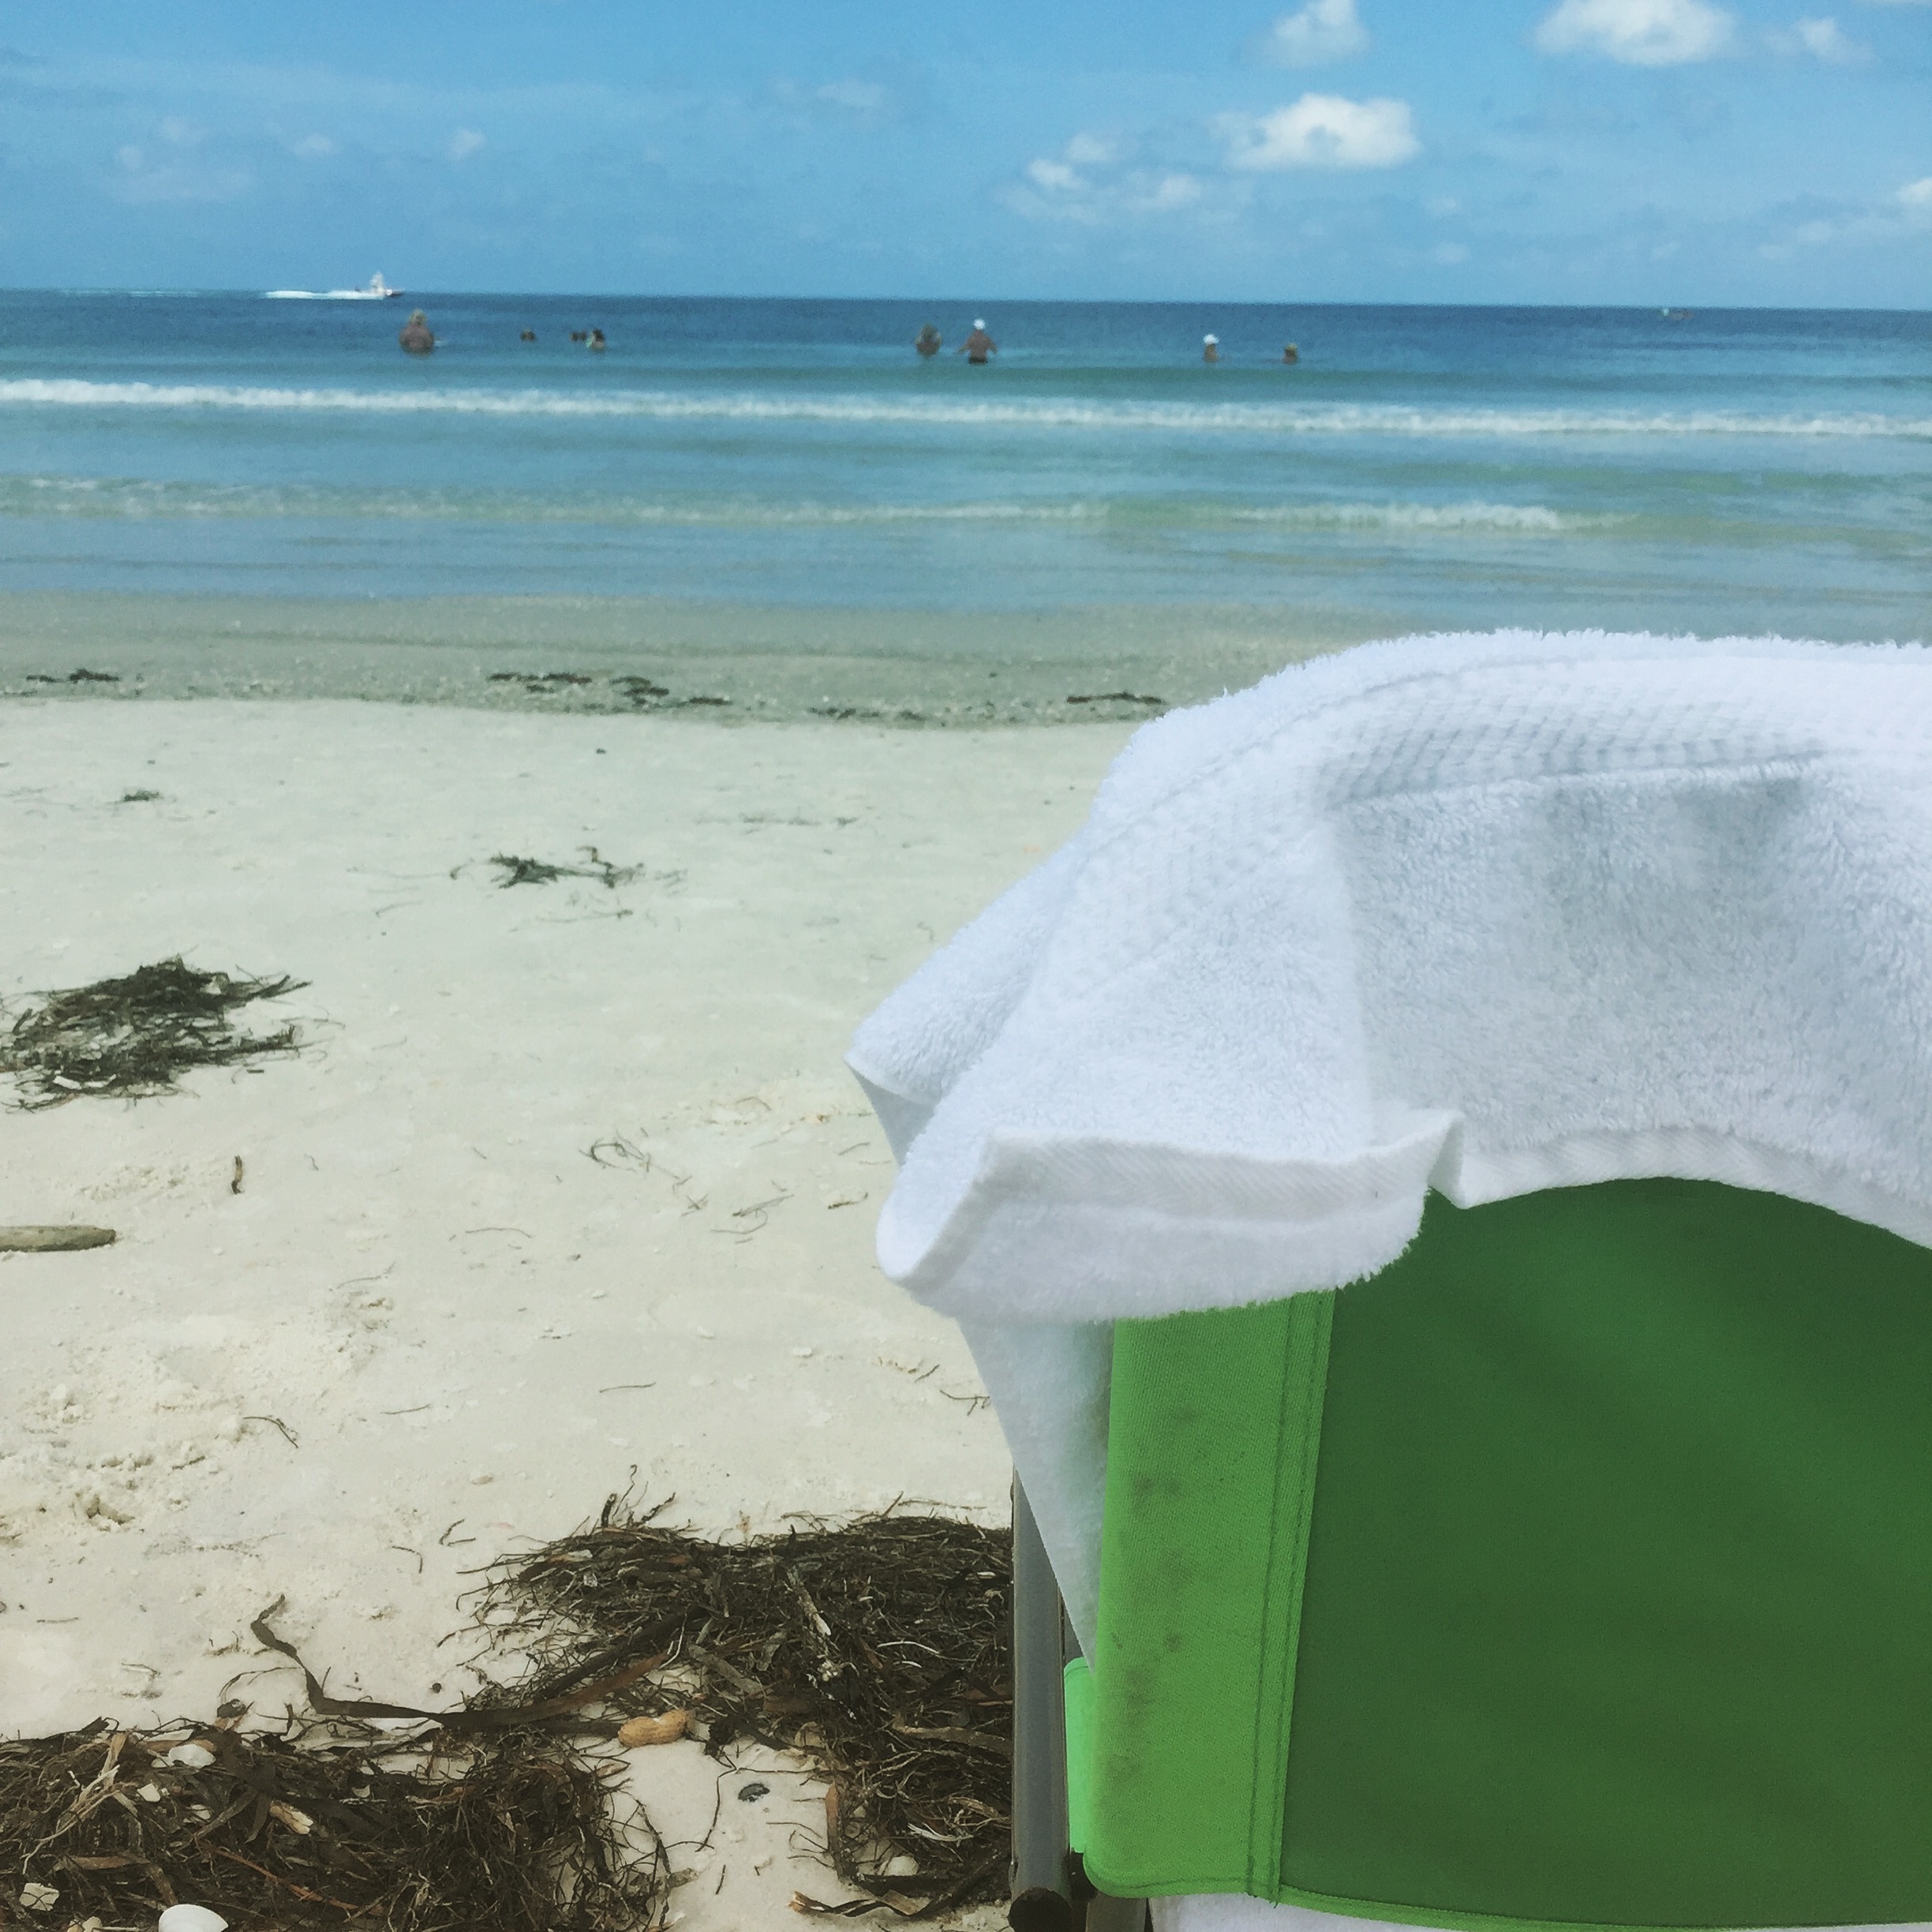
beach, sea, water, sand, ocean, shore, wave, wind, body of water